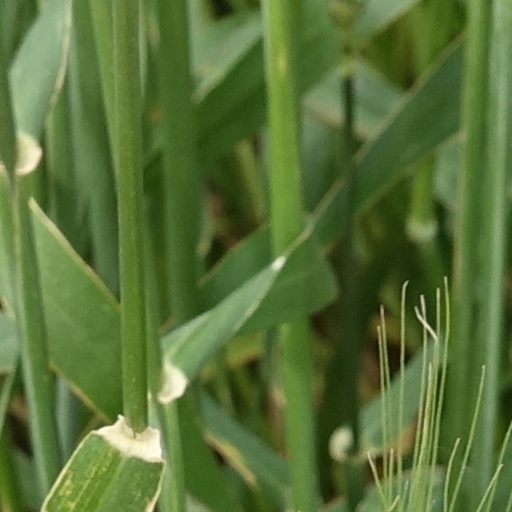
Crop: wheat